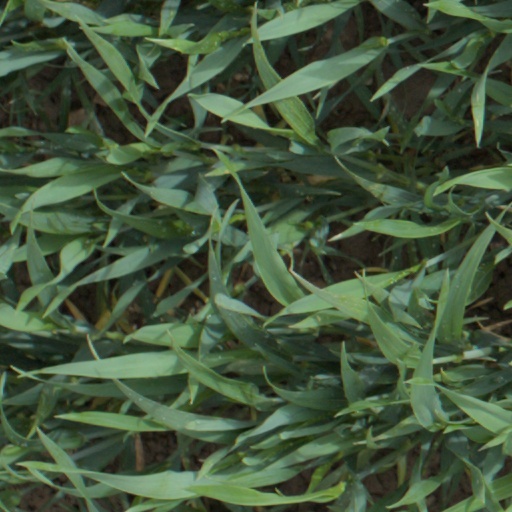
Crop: wheat